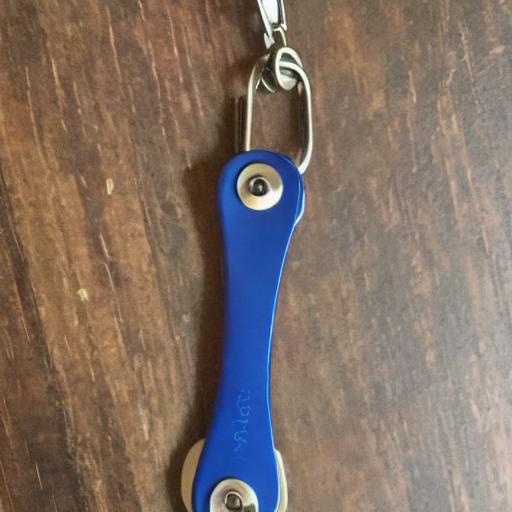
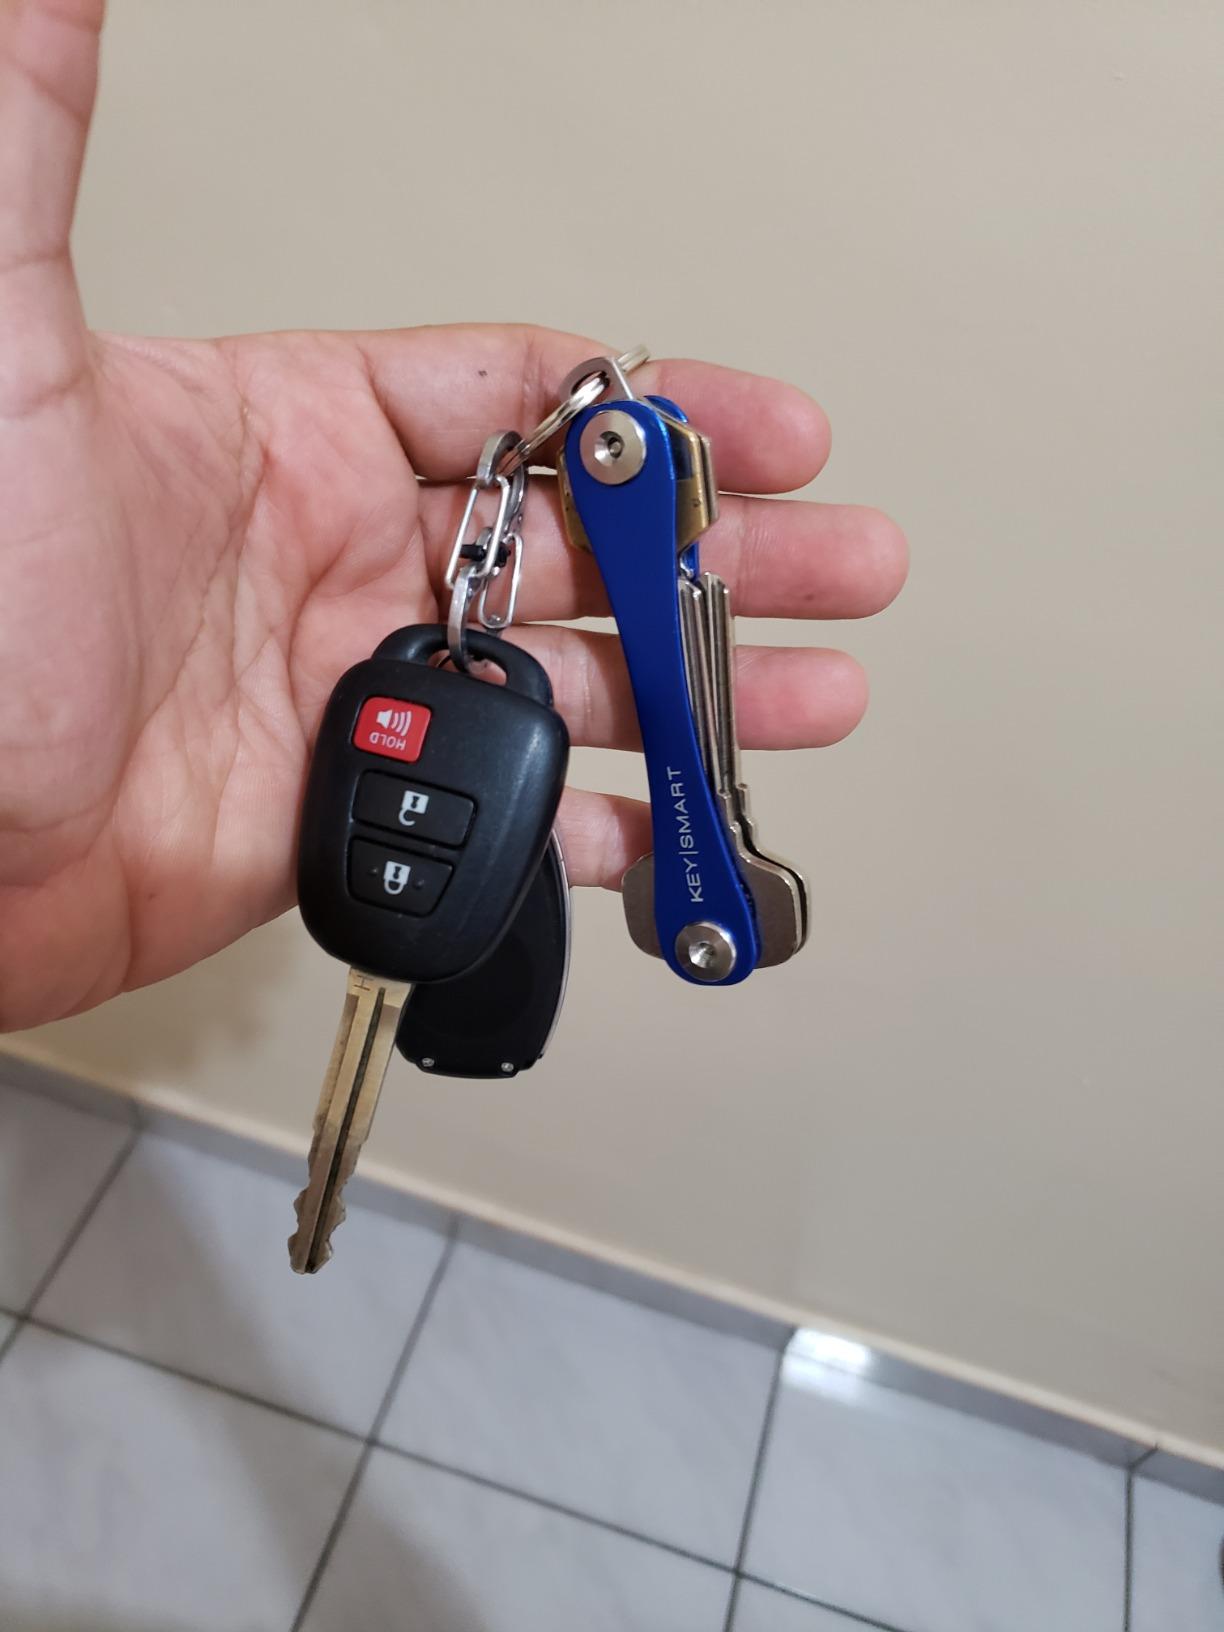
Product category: accessories_keychain
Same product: no